Block cipher

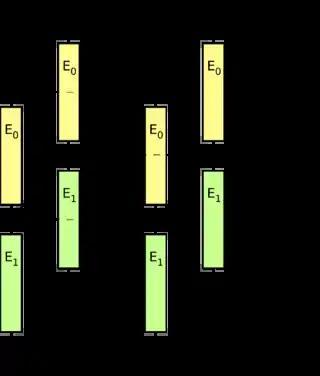
The development of the boomerang attack enabled differential cryptanalysis techniques to be applied to many ciphers that had previously been deemed secure against differential attacks

In addition to linear and differential cryptanalysis, there is a growing catalog of attacks: truncated differential cryptanalysis, partial differential cryptanalysis, integral cryptanalysis, which encompasses square and integral attacks, slide attacks, boomerang attacks, the XSL attack, impossible differential cryptanalysis, and algebraic attacks. For a new block cipher design to have any credibility, it must demonstrate evidence of security against known attacks.